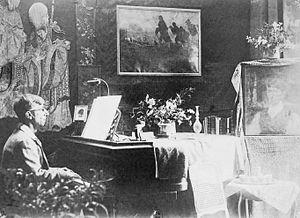
Maurice Delage est un compositeur français, né le 13 novembre 1879 à Paris VIᵉ et mort le 19 septembre 1961 à Paris XVIᵉ.